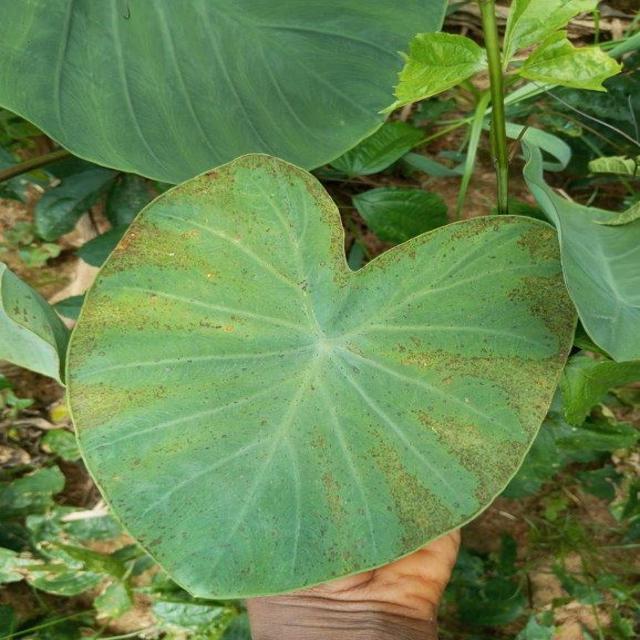
Label: Early_Blight